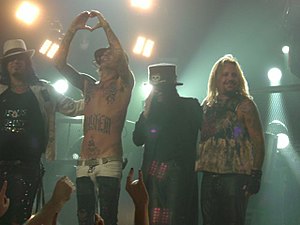
Mötley Crüe
Mötley Crüe i 2008.
Mötley Crüe er et amerikansk heavy metal-band som startede deres karriere i Los Angeles, Californien i 1980. De har solgt over 80 mio. albums på verdensplan.